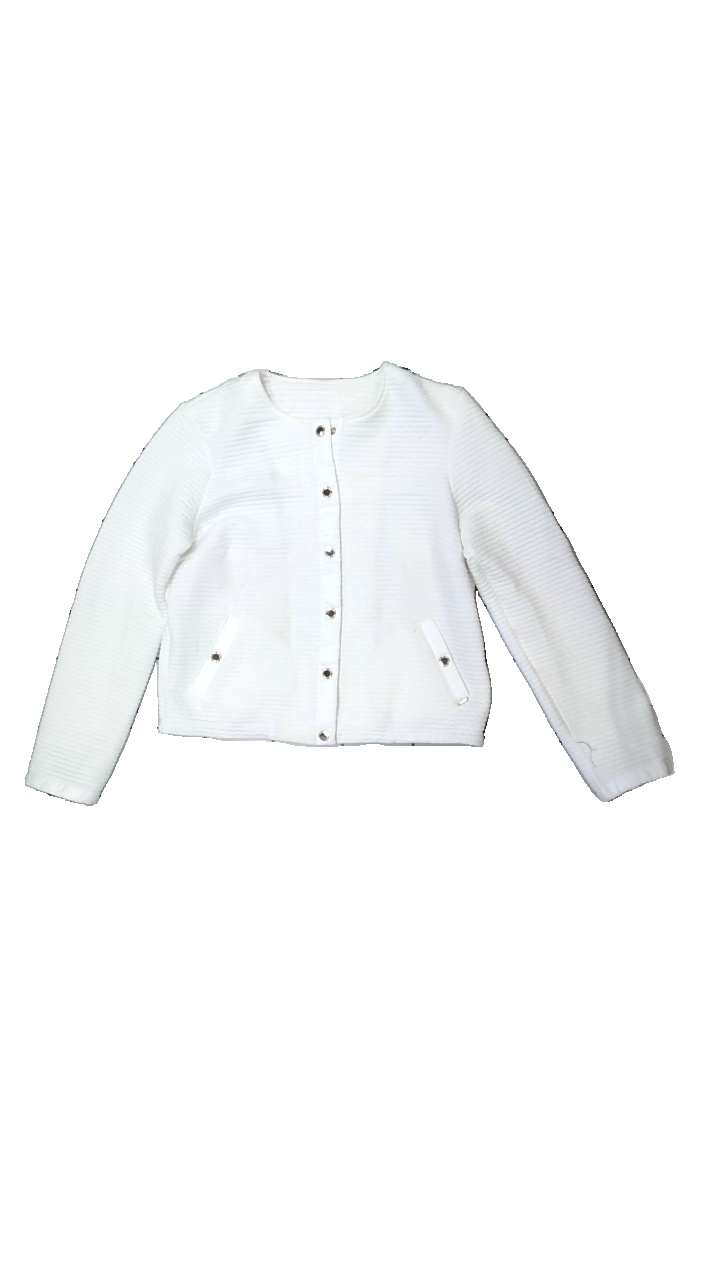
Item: Cardigan (Ladies)
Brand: Missing
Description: white cardigan
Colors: White
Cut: Regular
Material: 100% Polyester
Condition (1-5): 3
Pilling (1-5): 2
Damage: stain
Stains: Minor
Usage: Recycle
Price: <50